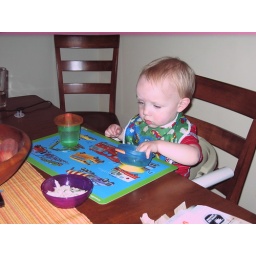
We took apart the high chair today. Jack's a big boy in his booster seat!